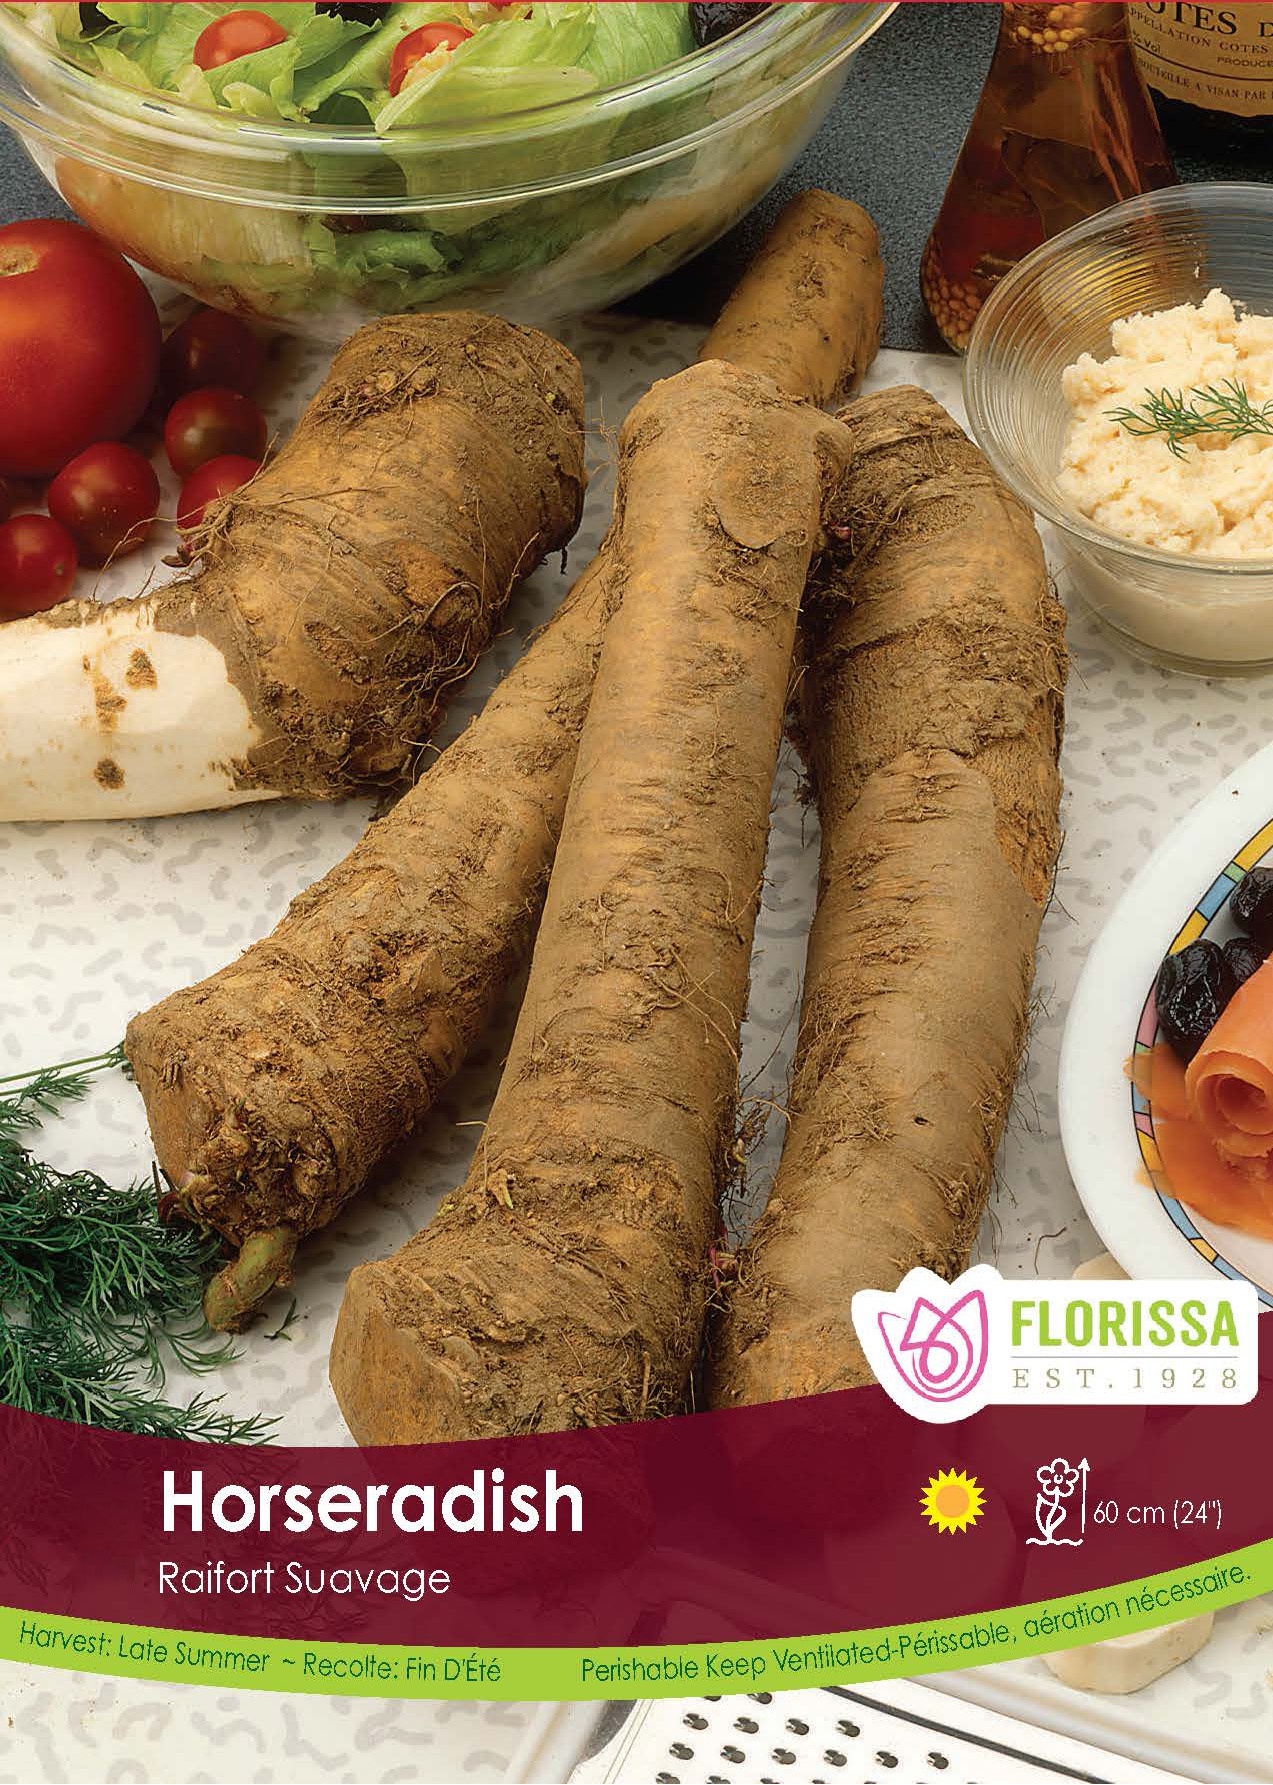
Horseradish - Retail Pkg
Brand: Van Noort Bulb Co. Ltd.
Category: Food, Beverages & Tobacco > Food Items > Fruits & Vegetables > Fresh & Frozen Vegetables > Horseradish Root